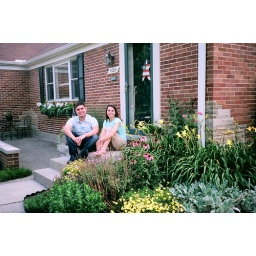
Rob and me by front flower bed